Toy Dolls

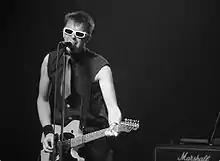
Michael "Olga" Algar of The Toy Dolls on stage in 2005

The Toy Dolls formed as a quartet featuring vocalist Pete "Zulu" Robson; guitarist Michael "Olga" Algar (born 21 September 1962, South Shields, England); drummer Colin "Mr. Scott" Scott; and bassist Phillip "Flip" Dugdale. After just a few gigs, Zulu left to form his own band and was replaced by Paul "Hud" Hudson on vocals for one concert. After Hud's departure, the Toy Dolls became a trio, with guitarist Olga assuming permanent vocal duties.